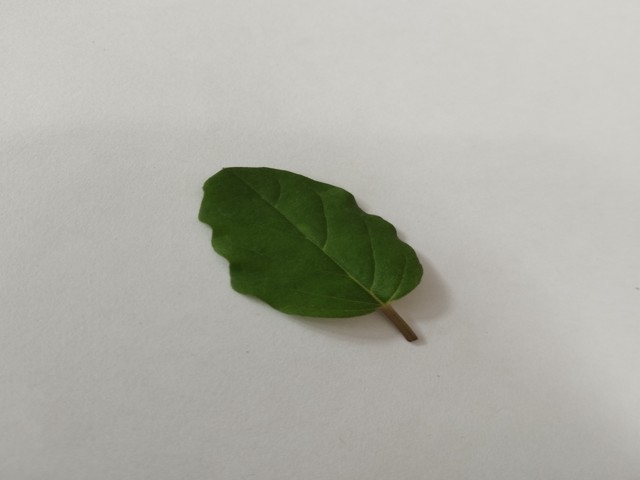
Plant: punarnava